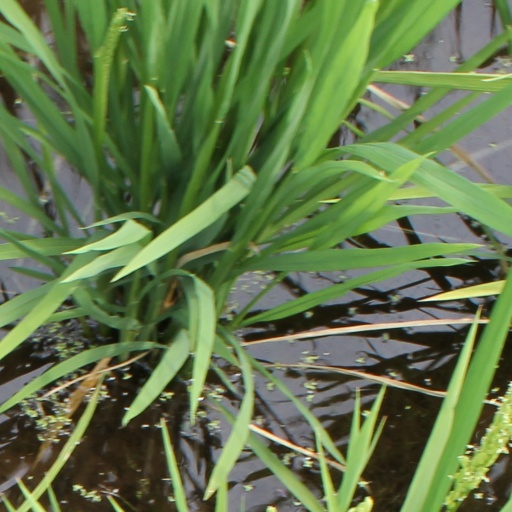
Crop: rice